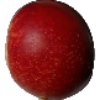
Label: nectarine